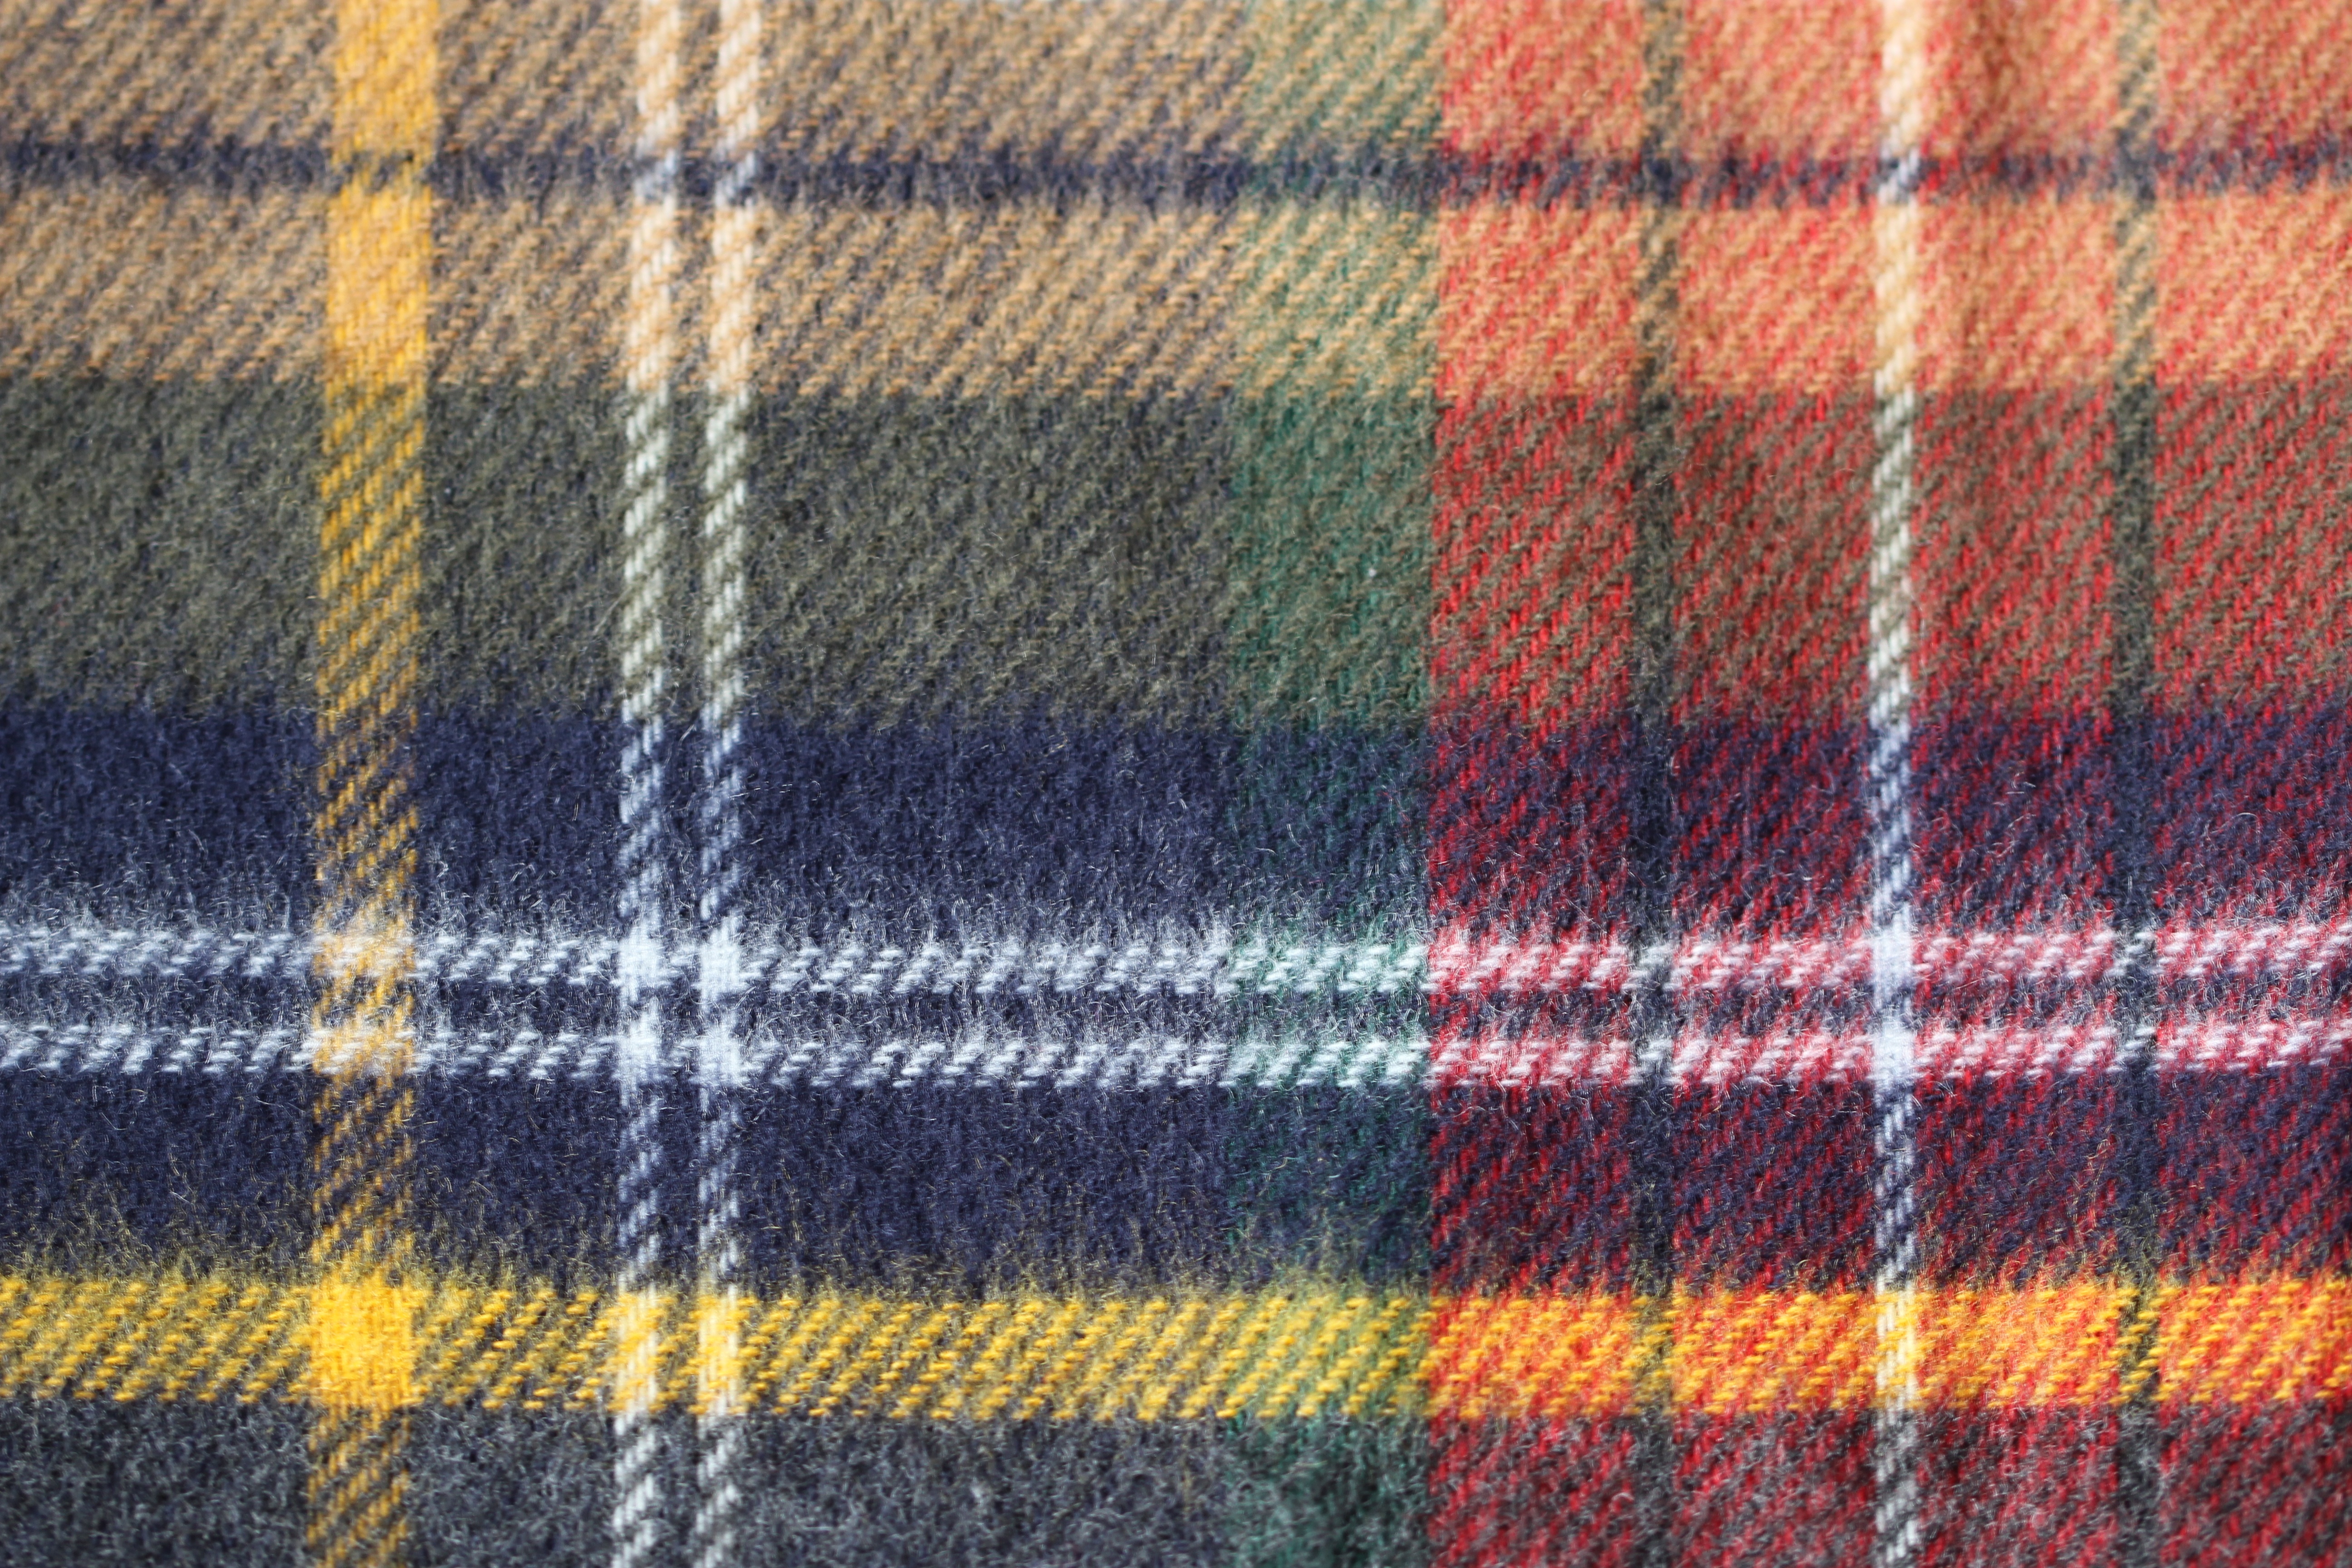
texture, pattern, line, geometric, fashion, plaid, cloth, blanket, wool, material, flannel, garment, fabric, textile, design, style, scottish, fiber, traditional, free pictures, tartan